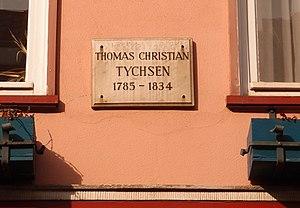
Thomas Christian Tychsen, né le 8 mai 1758 à Horsbüll et mort le 23 octobre 1834 à Göttingen, est un théologien luthérien et un orientaliste allemand.